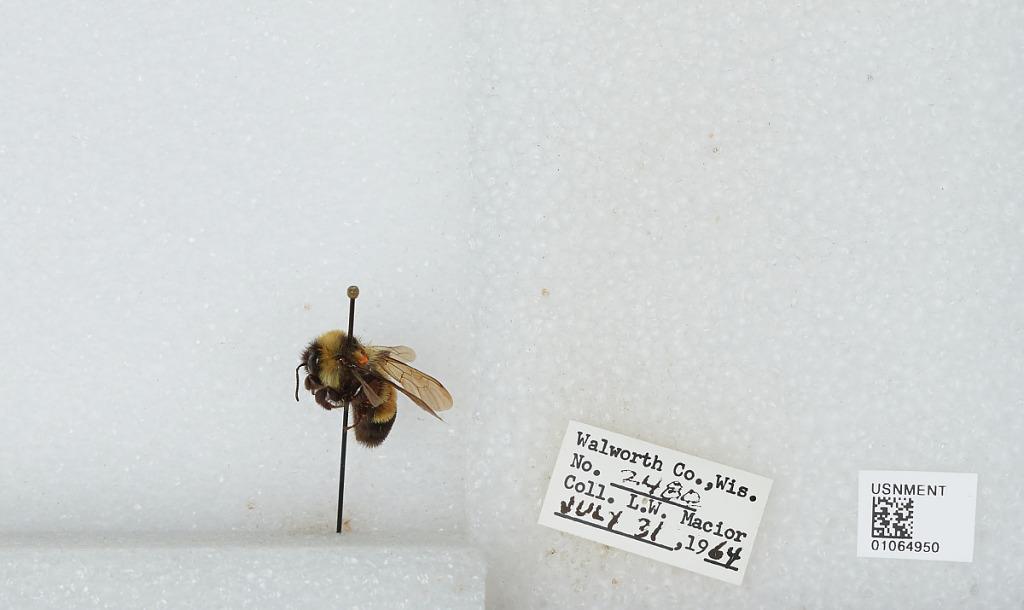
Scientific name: Bombus (Bombus) affinis Cresson
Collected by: L. Macior
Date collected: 1964-7-31
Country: United States
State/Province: Wisconsin
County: Walworth
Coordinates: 42.67, -88.54